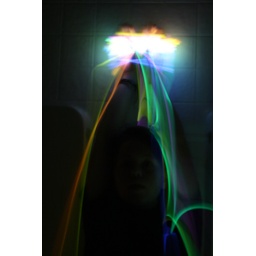
me and my friend amanda spent about an hour or two sitting in her mothers bathtub doing light art.